Ciprian Marica

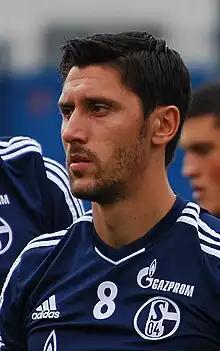
Marica with Schalke 04 in 2011

Ciprian Andrei Marica (born 2 October 1985) is a Romanian former professional footballer who played as a centre forward. He is a minority shareholder of Farul Constanța.